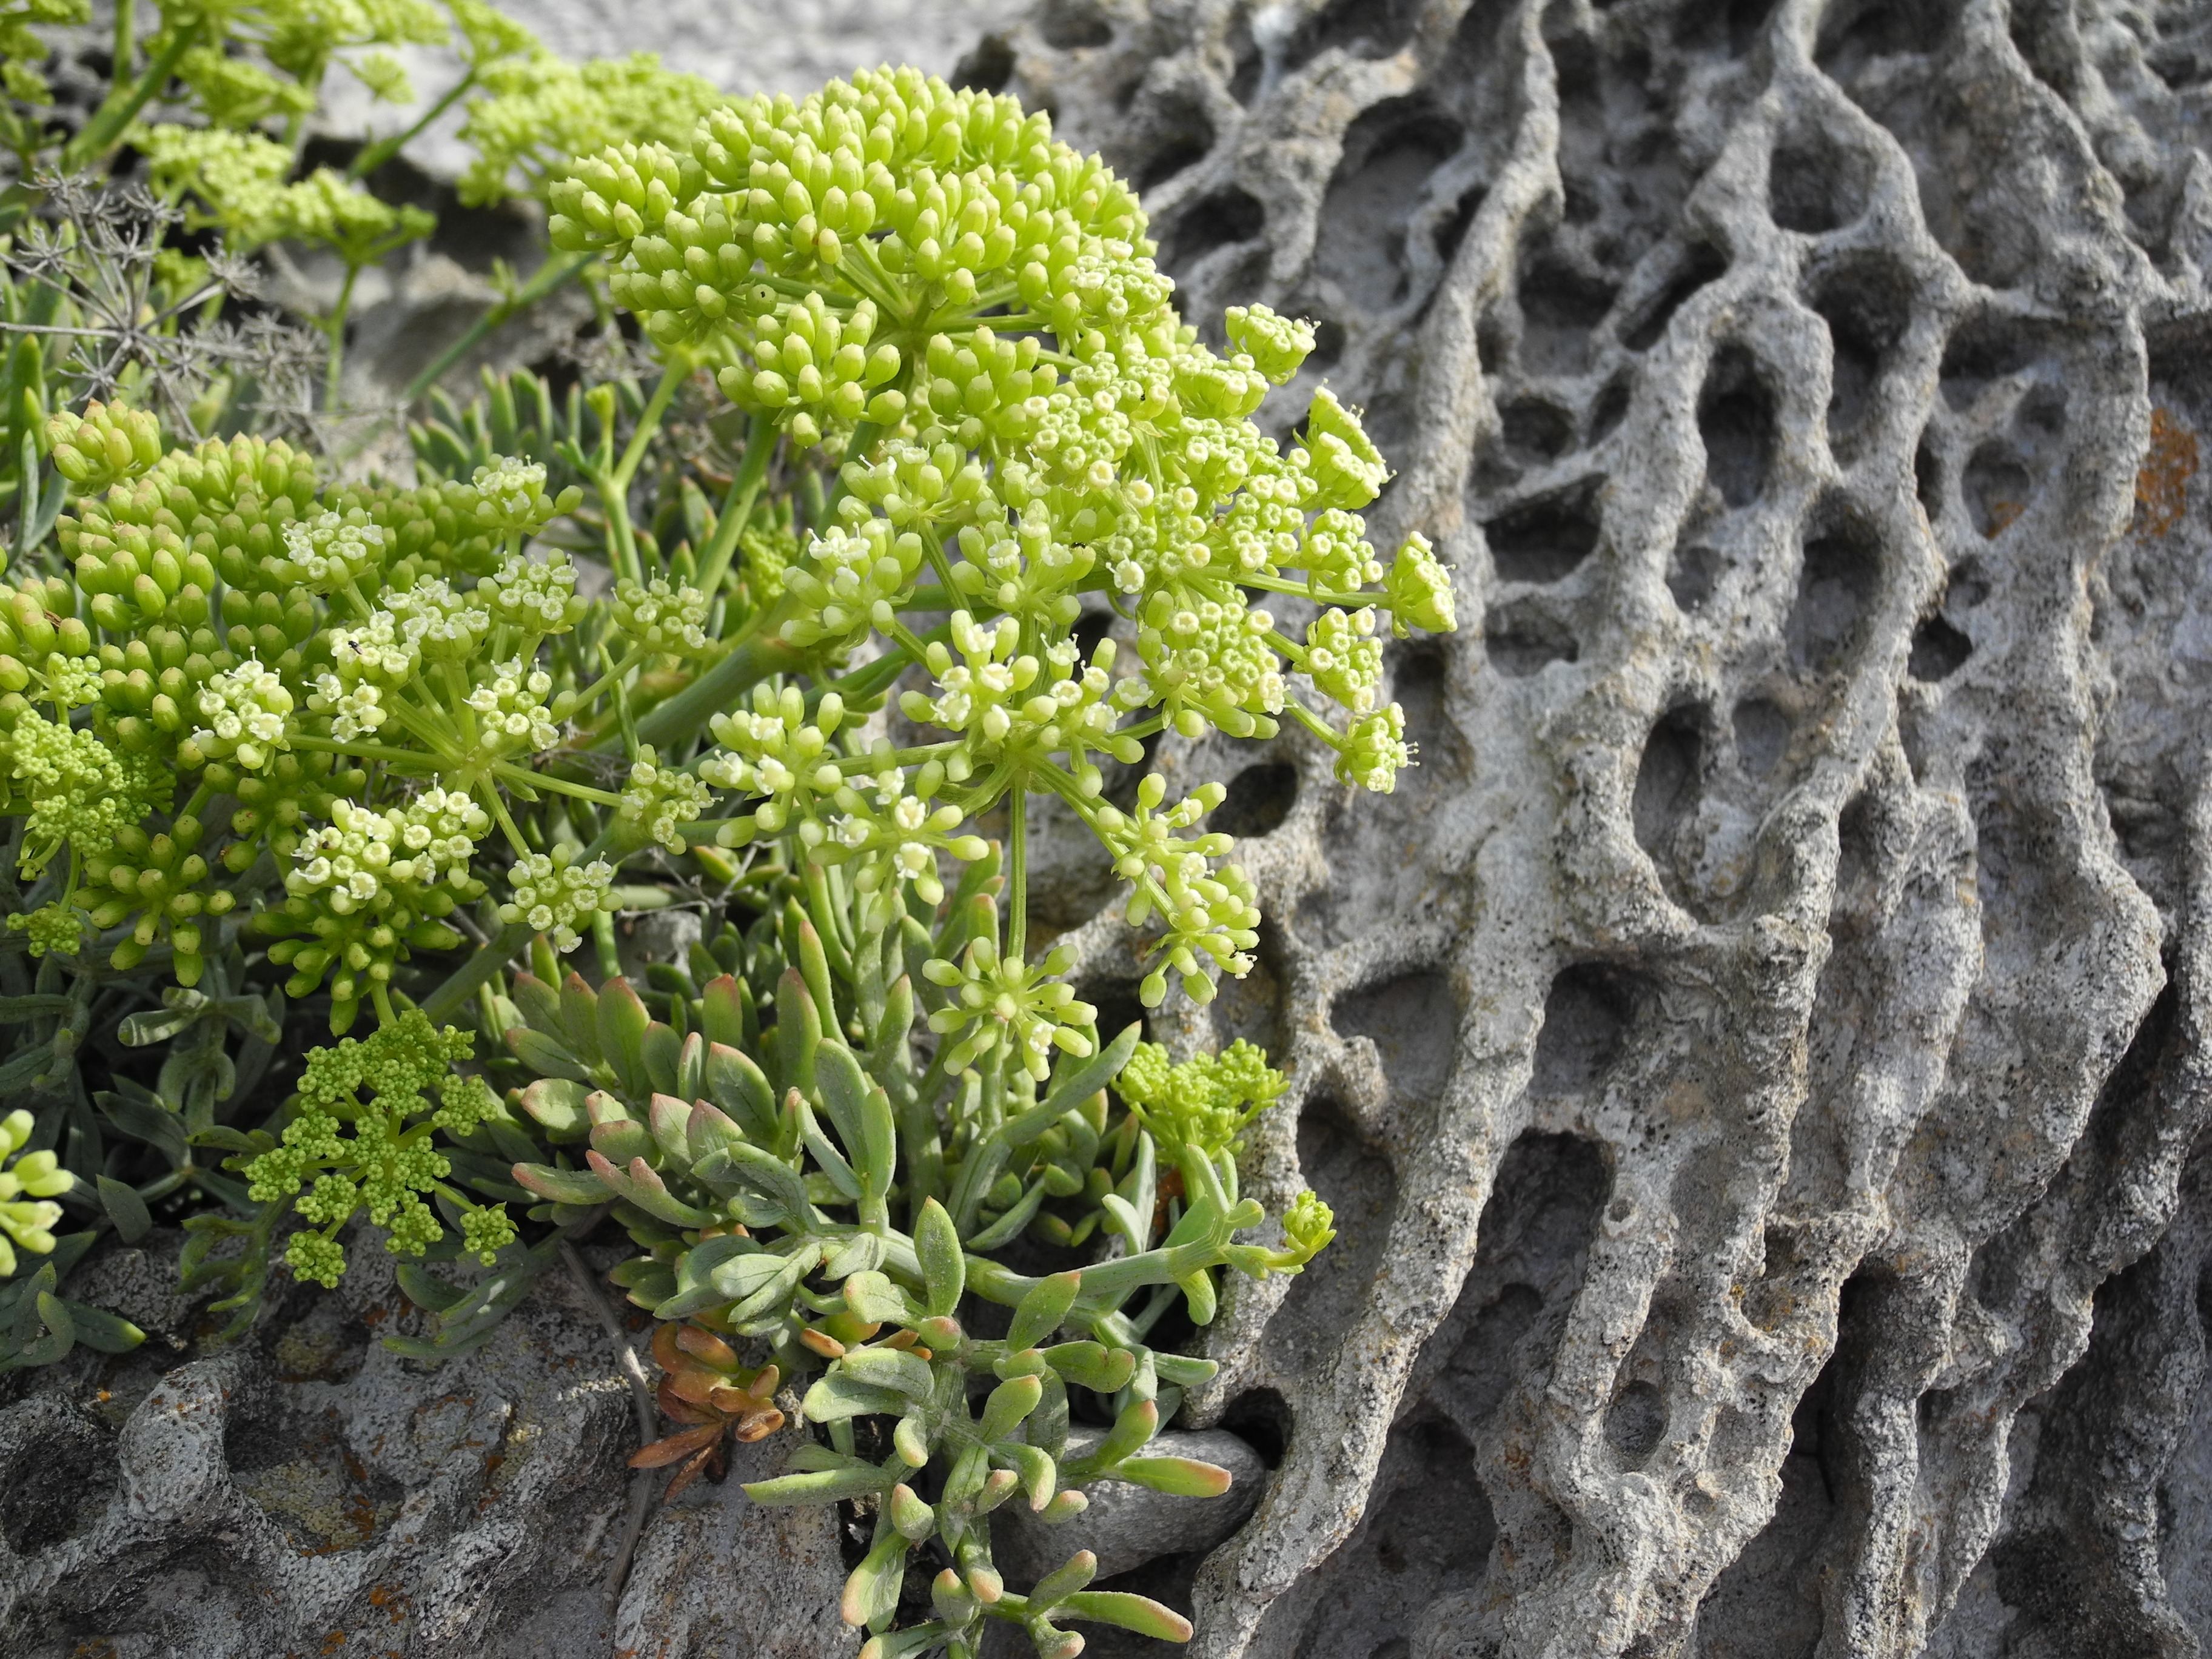
tree, rock, plant, leaf, flower, produce, soil, botany, garden, flora, shrub, sardinia, flowering plant, succulent plant, land plant